Frijsenborg

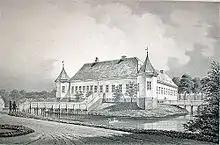
Frijsenborg

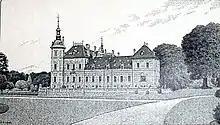
Frijsenborg (1901)

Frijsenborg is a manor house and estate near Hammel, northwest of Aarhus in Jutland, Denmark. The first manor on the site known as Jernit was built by Valdemar Parberg in 1583. After the statesman Mogens Friis acquired the property in 1672, the manor was rebuilt at the end of the 17th century. In the 1860s, it was considerably expanded and redesigned in the Renaissance style.